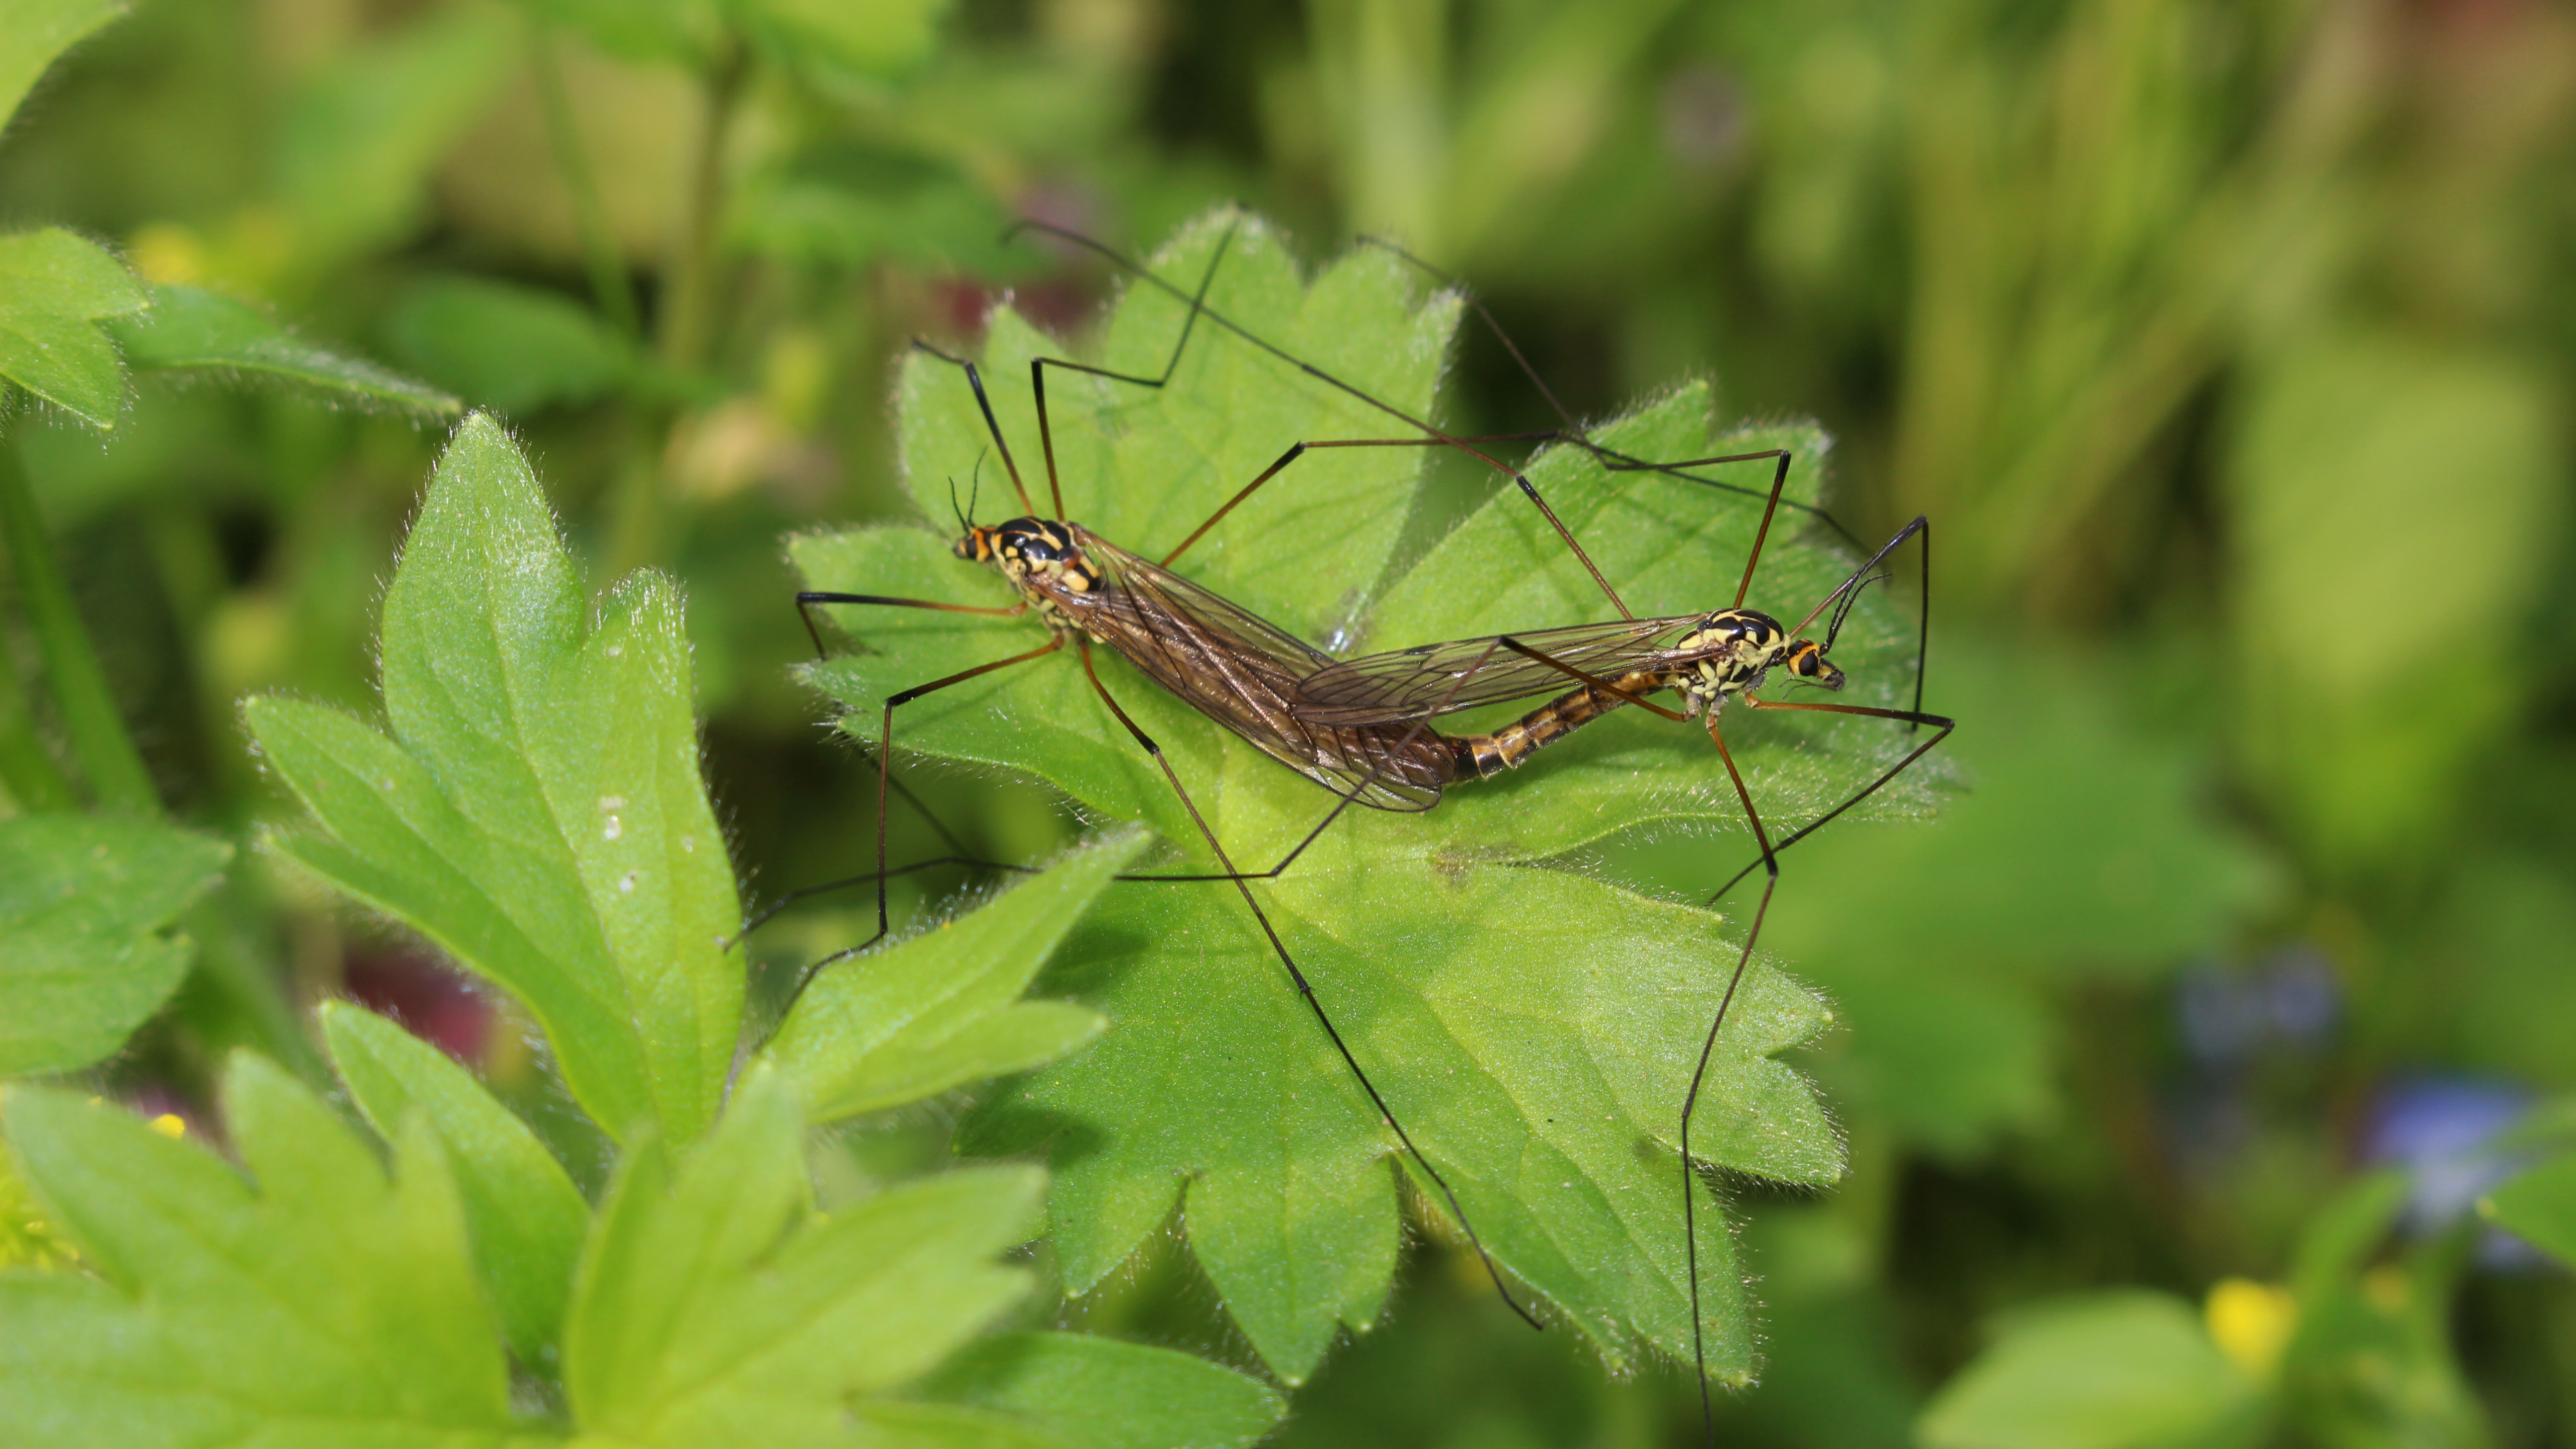
flower, spring, green, insect, garden, fauna, invertebrate, close up, coupling, damselfly, grasshopper, locust, macro photography, arthropod, mosquitoes, lycaenid, net winged insects, cricket like insect